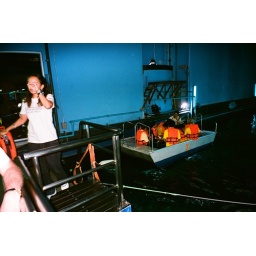
glass boat above the aquarium.